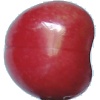
Label: Cherry 2